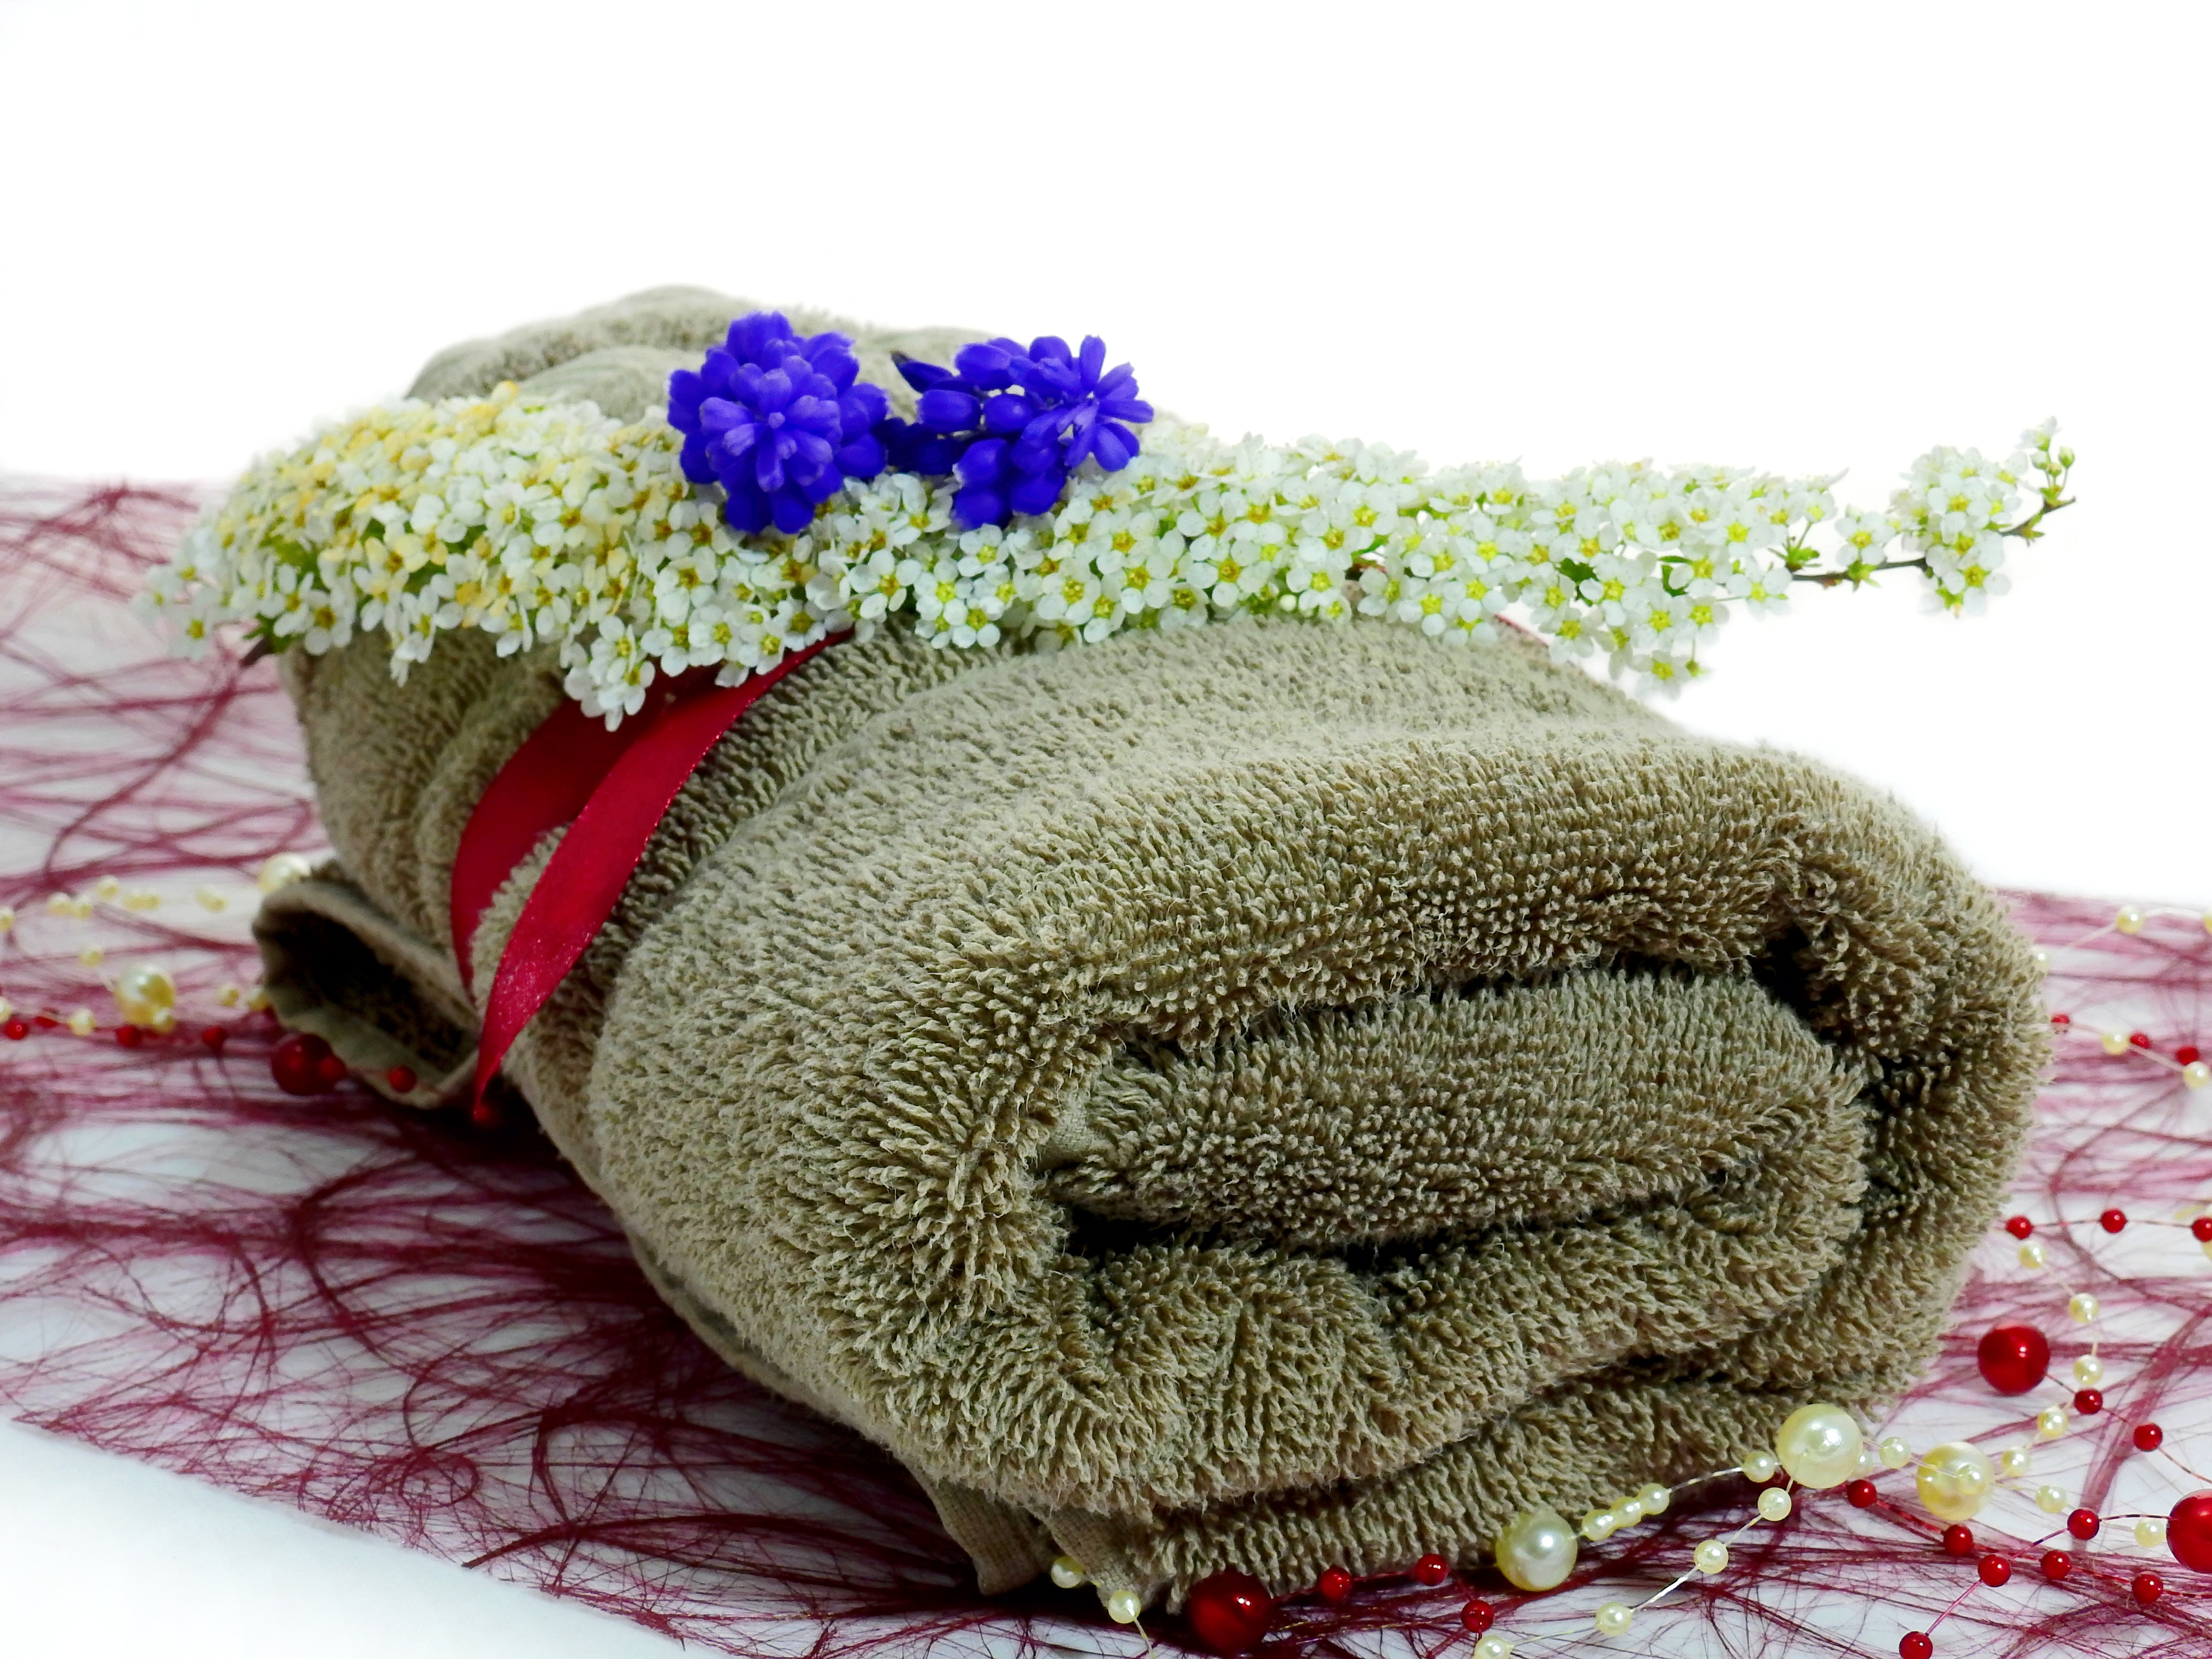
plant, flower, decoration, pattern, clothing, wool, towel, deco, crochet, textile, art, cap, beauty, massage, wellness, fashion accessory